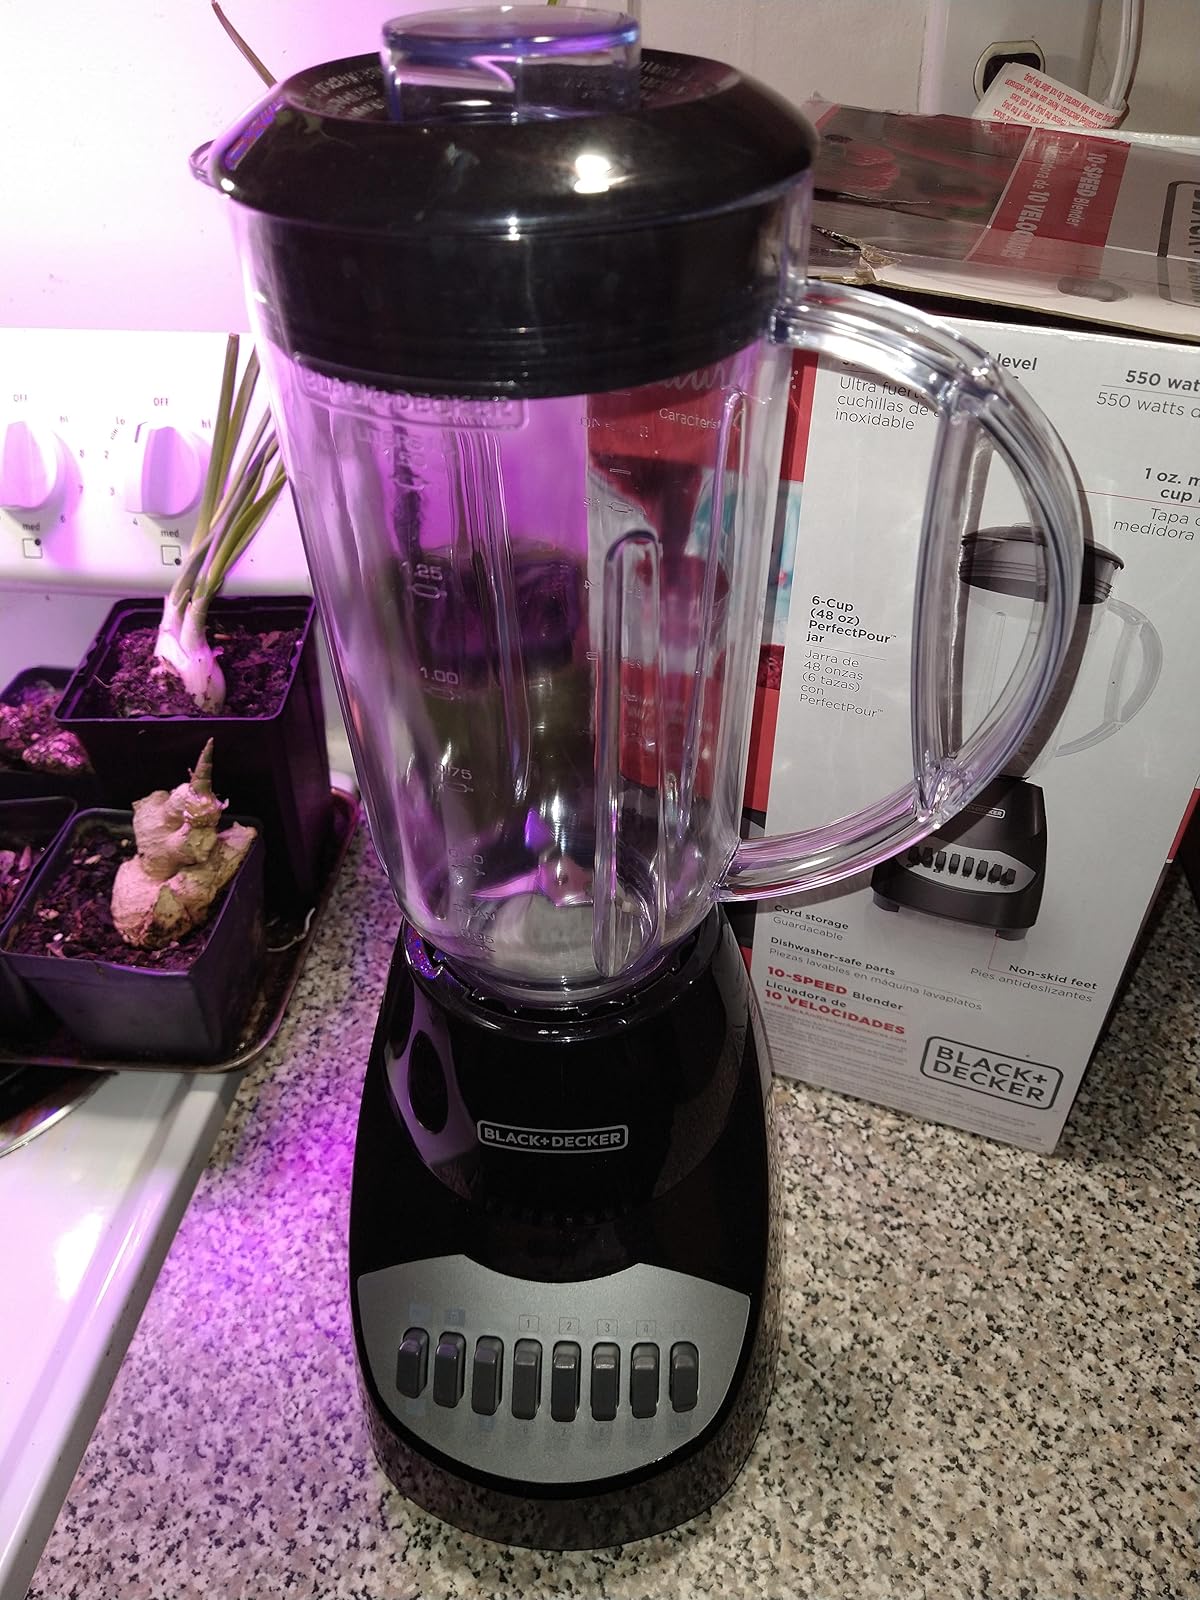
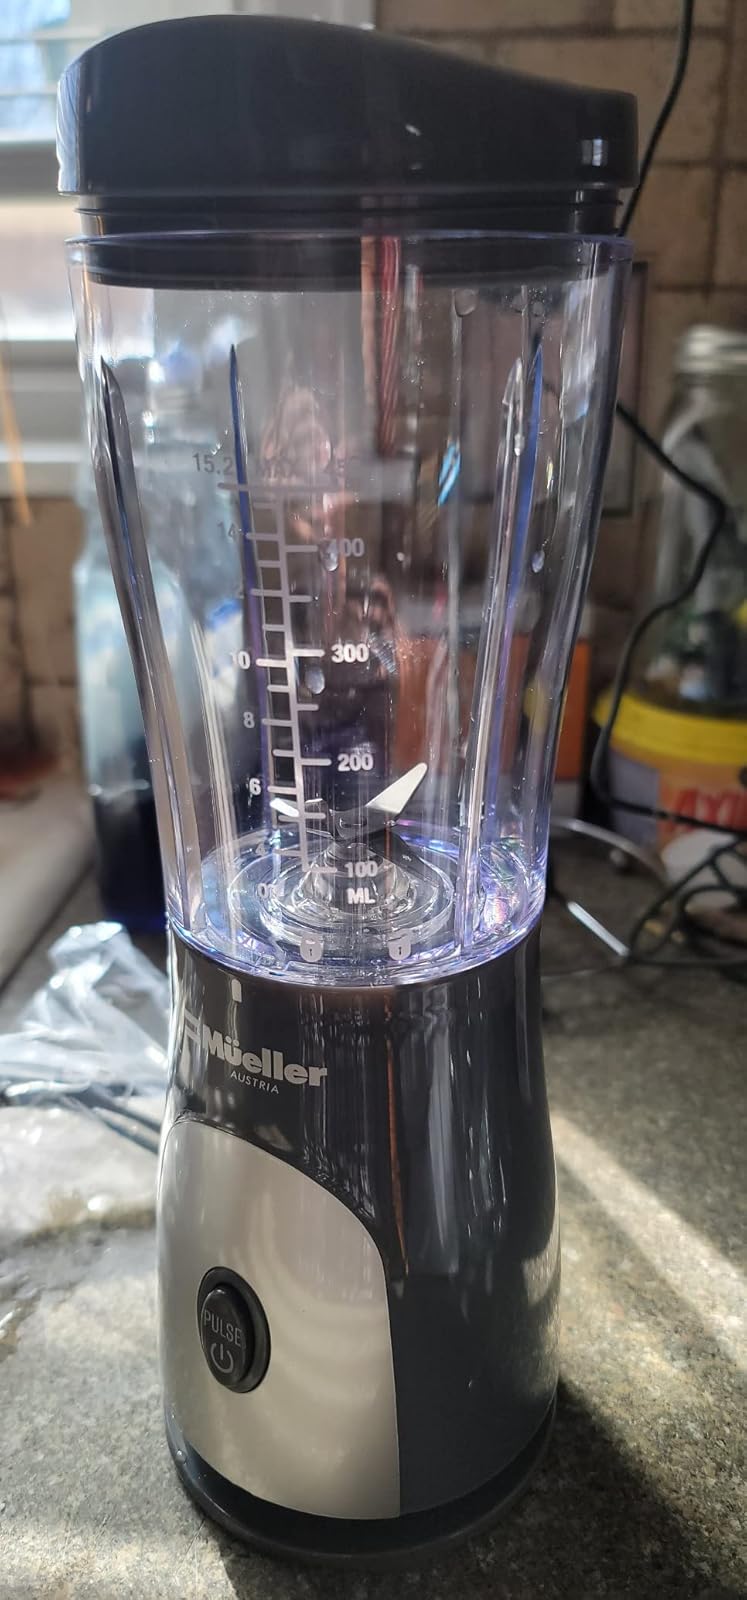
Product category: items_blender
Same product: no